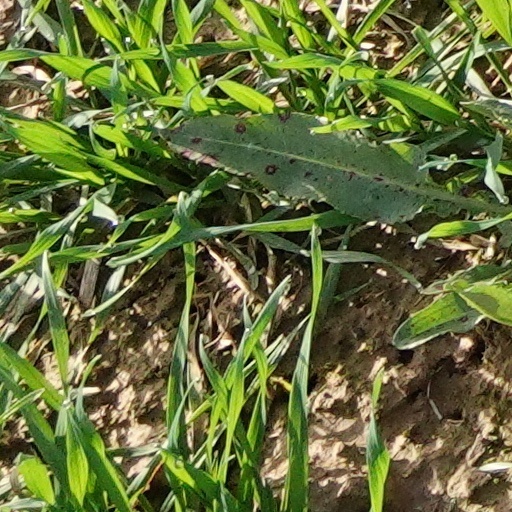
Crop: wheat